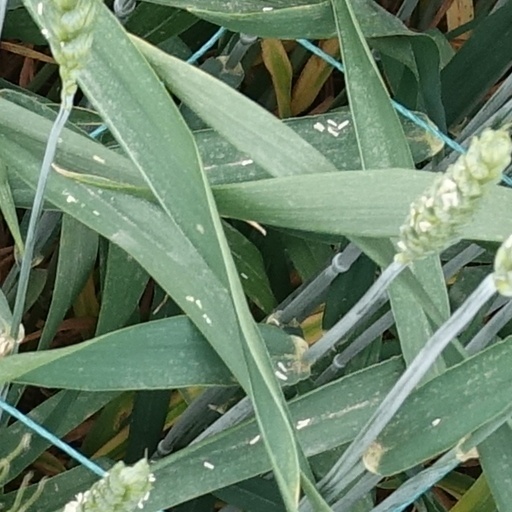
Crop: wheat